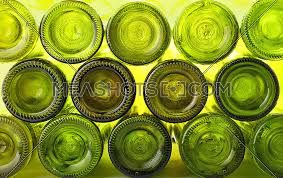
Label: glass